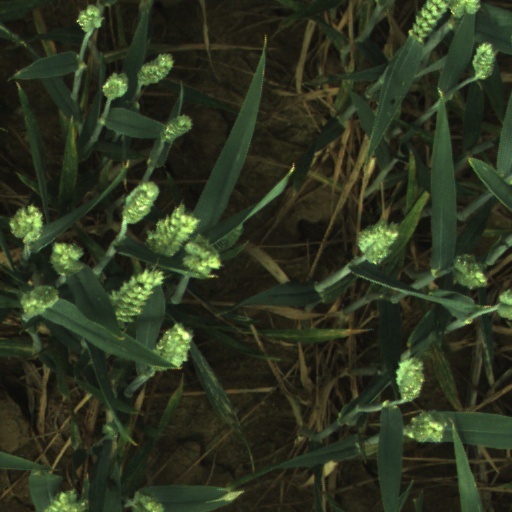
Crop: wheat